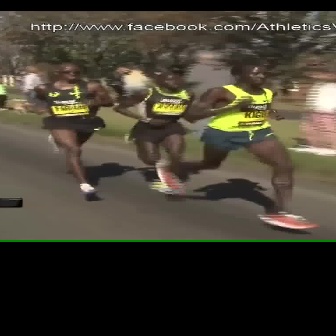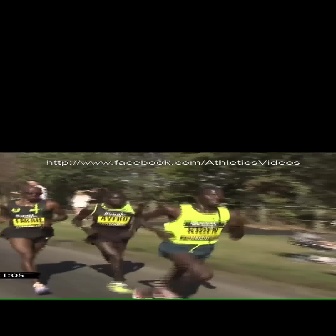
  Please identify the target specified by the bounding box [154,63,320,229] in the first image and locate it in the second image. Return the coordinates in [x_min,y_min,x_max,y_max] format.
Answer: [130,186,243,299]